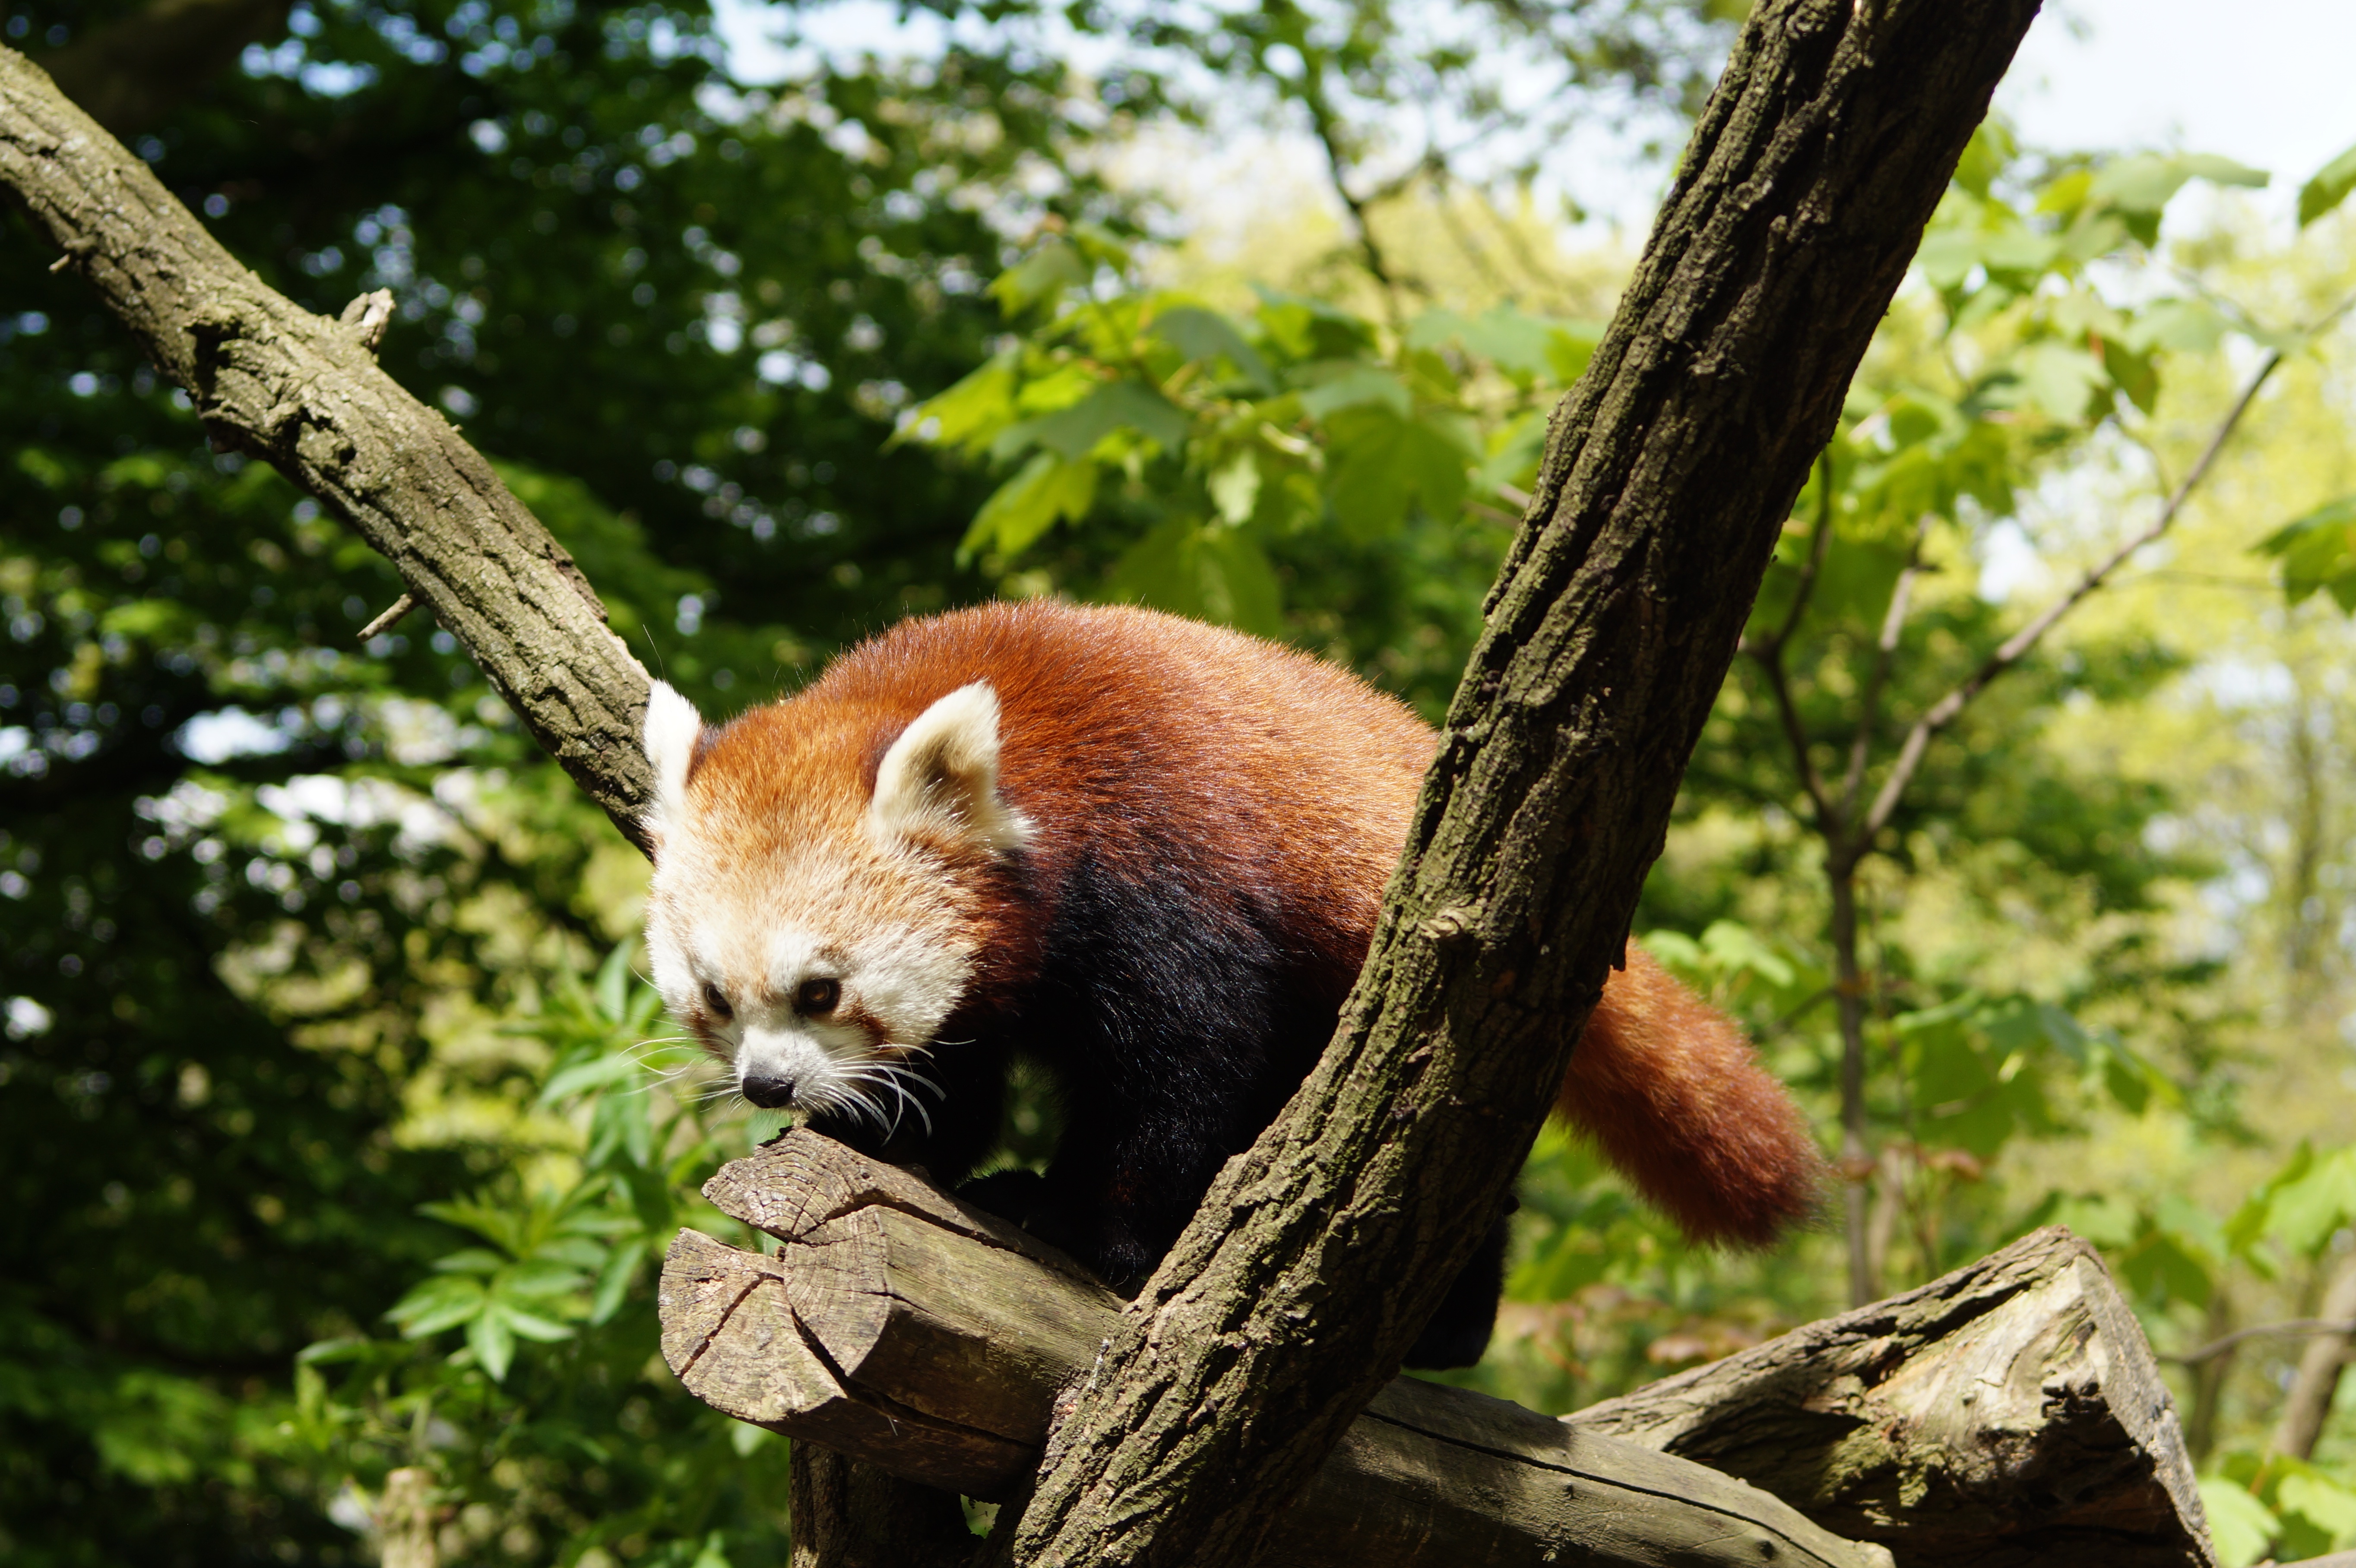
nature, cute, wildlife, zoo, mammal, fauna, red panda, panda, vertebrate, giant panda